James D. Watkins

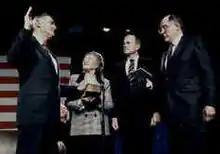
Watkins is sworn in as Energy Secretary. From left to right: James D. Watkins, Sheila Watkins, Chief Justice William H. Rehnquist, President George H. W. Bush.

Watkins spent 37 years in the United States Navy, serving on destroyers, cruisers and submarines, and shore assignments in personnel management. He was awarded the Bronze Star Medal with Combat 'V' as a result of combat operations that occurred in May and June 1968, in the Gulf of Tonkin, while serving as executive officer of . In those operations, the ship participated in events leading to the shoot-down of five North Vietnamese MiG aircraft, two by air intercept with her air controllers (1967), and three by long range surface-to-air missiles (first in US Naval history) (1967 and 1968). The longest kill was at eighty miles.